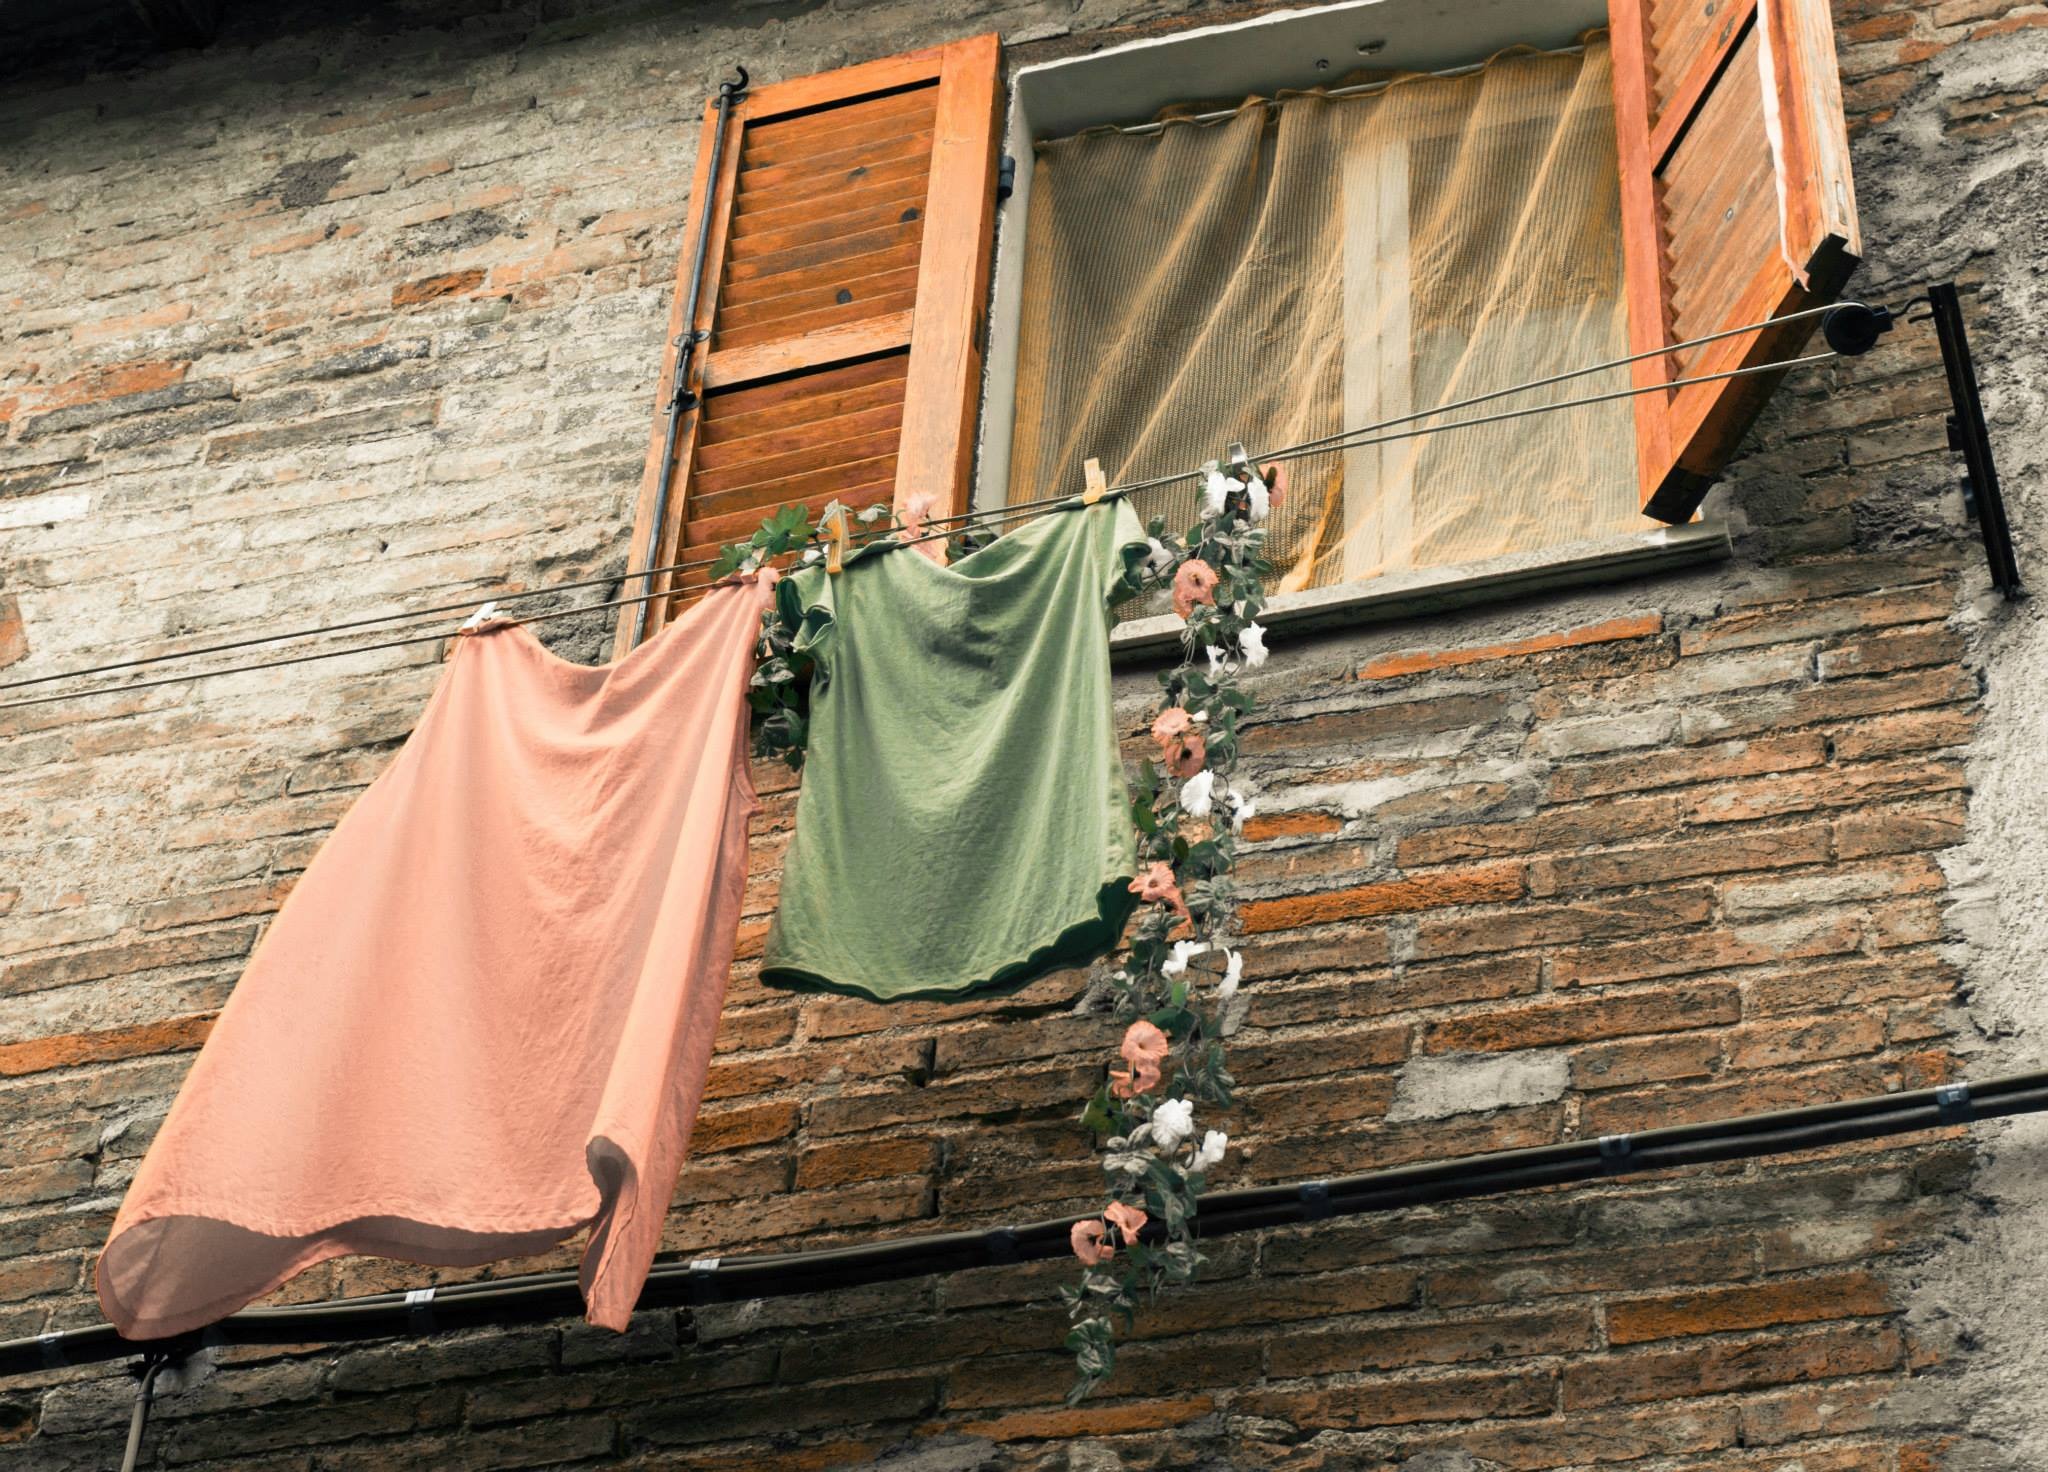
architecture, wood, antique, house, window, roof, city, wall, dry, spring, color, italy, clothing, laundry, interior design, fortress, dress, historically, old houses, dresses, garments, clothes line, depend, hang laundry